Yelena Isinbayeva

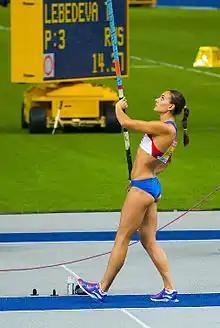
In competition at the World Championships in Berlin

Isinbayeva started the 2009 season by becoming the first woman to vault over 5 metres indoors. She first raised her world indoor mark with a vault of 4.97 m, then raised the bar to 5.00 m and cleared that height as well. The two marks were set at the Pole Vault Stars indoor meet, on 15 February, in Donetsk, Ukraine. It was the sixth consecutive year she had set an indoor world record in this meet. She received the Laureus World Sports Award for Sportswoman of the Year in recognition of her achievements – it was also the fifth time she had been nominated for the award in as many years.